Bernardo Provenzano

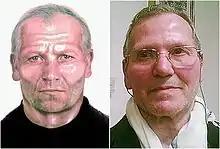
Comparison between the last photofit, performed in 2005, and a photo taken after his capture in 2006

Provenzano frowned upon the use of telephones, and issued orders and communications (even to his family) through small, hand-delivered notes called "pizzini". Many of the notes from Provenzano that police have intercepted sign off with religious blessings, such as one that concluded "May the Lord bless and protect you". According to mob godmother-turned-informant Giuseppina Vitale, Provenzano had appeared at a 1992 Cosa Nostra summit meeting dressed in the purple robes of a Catholic bishop.